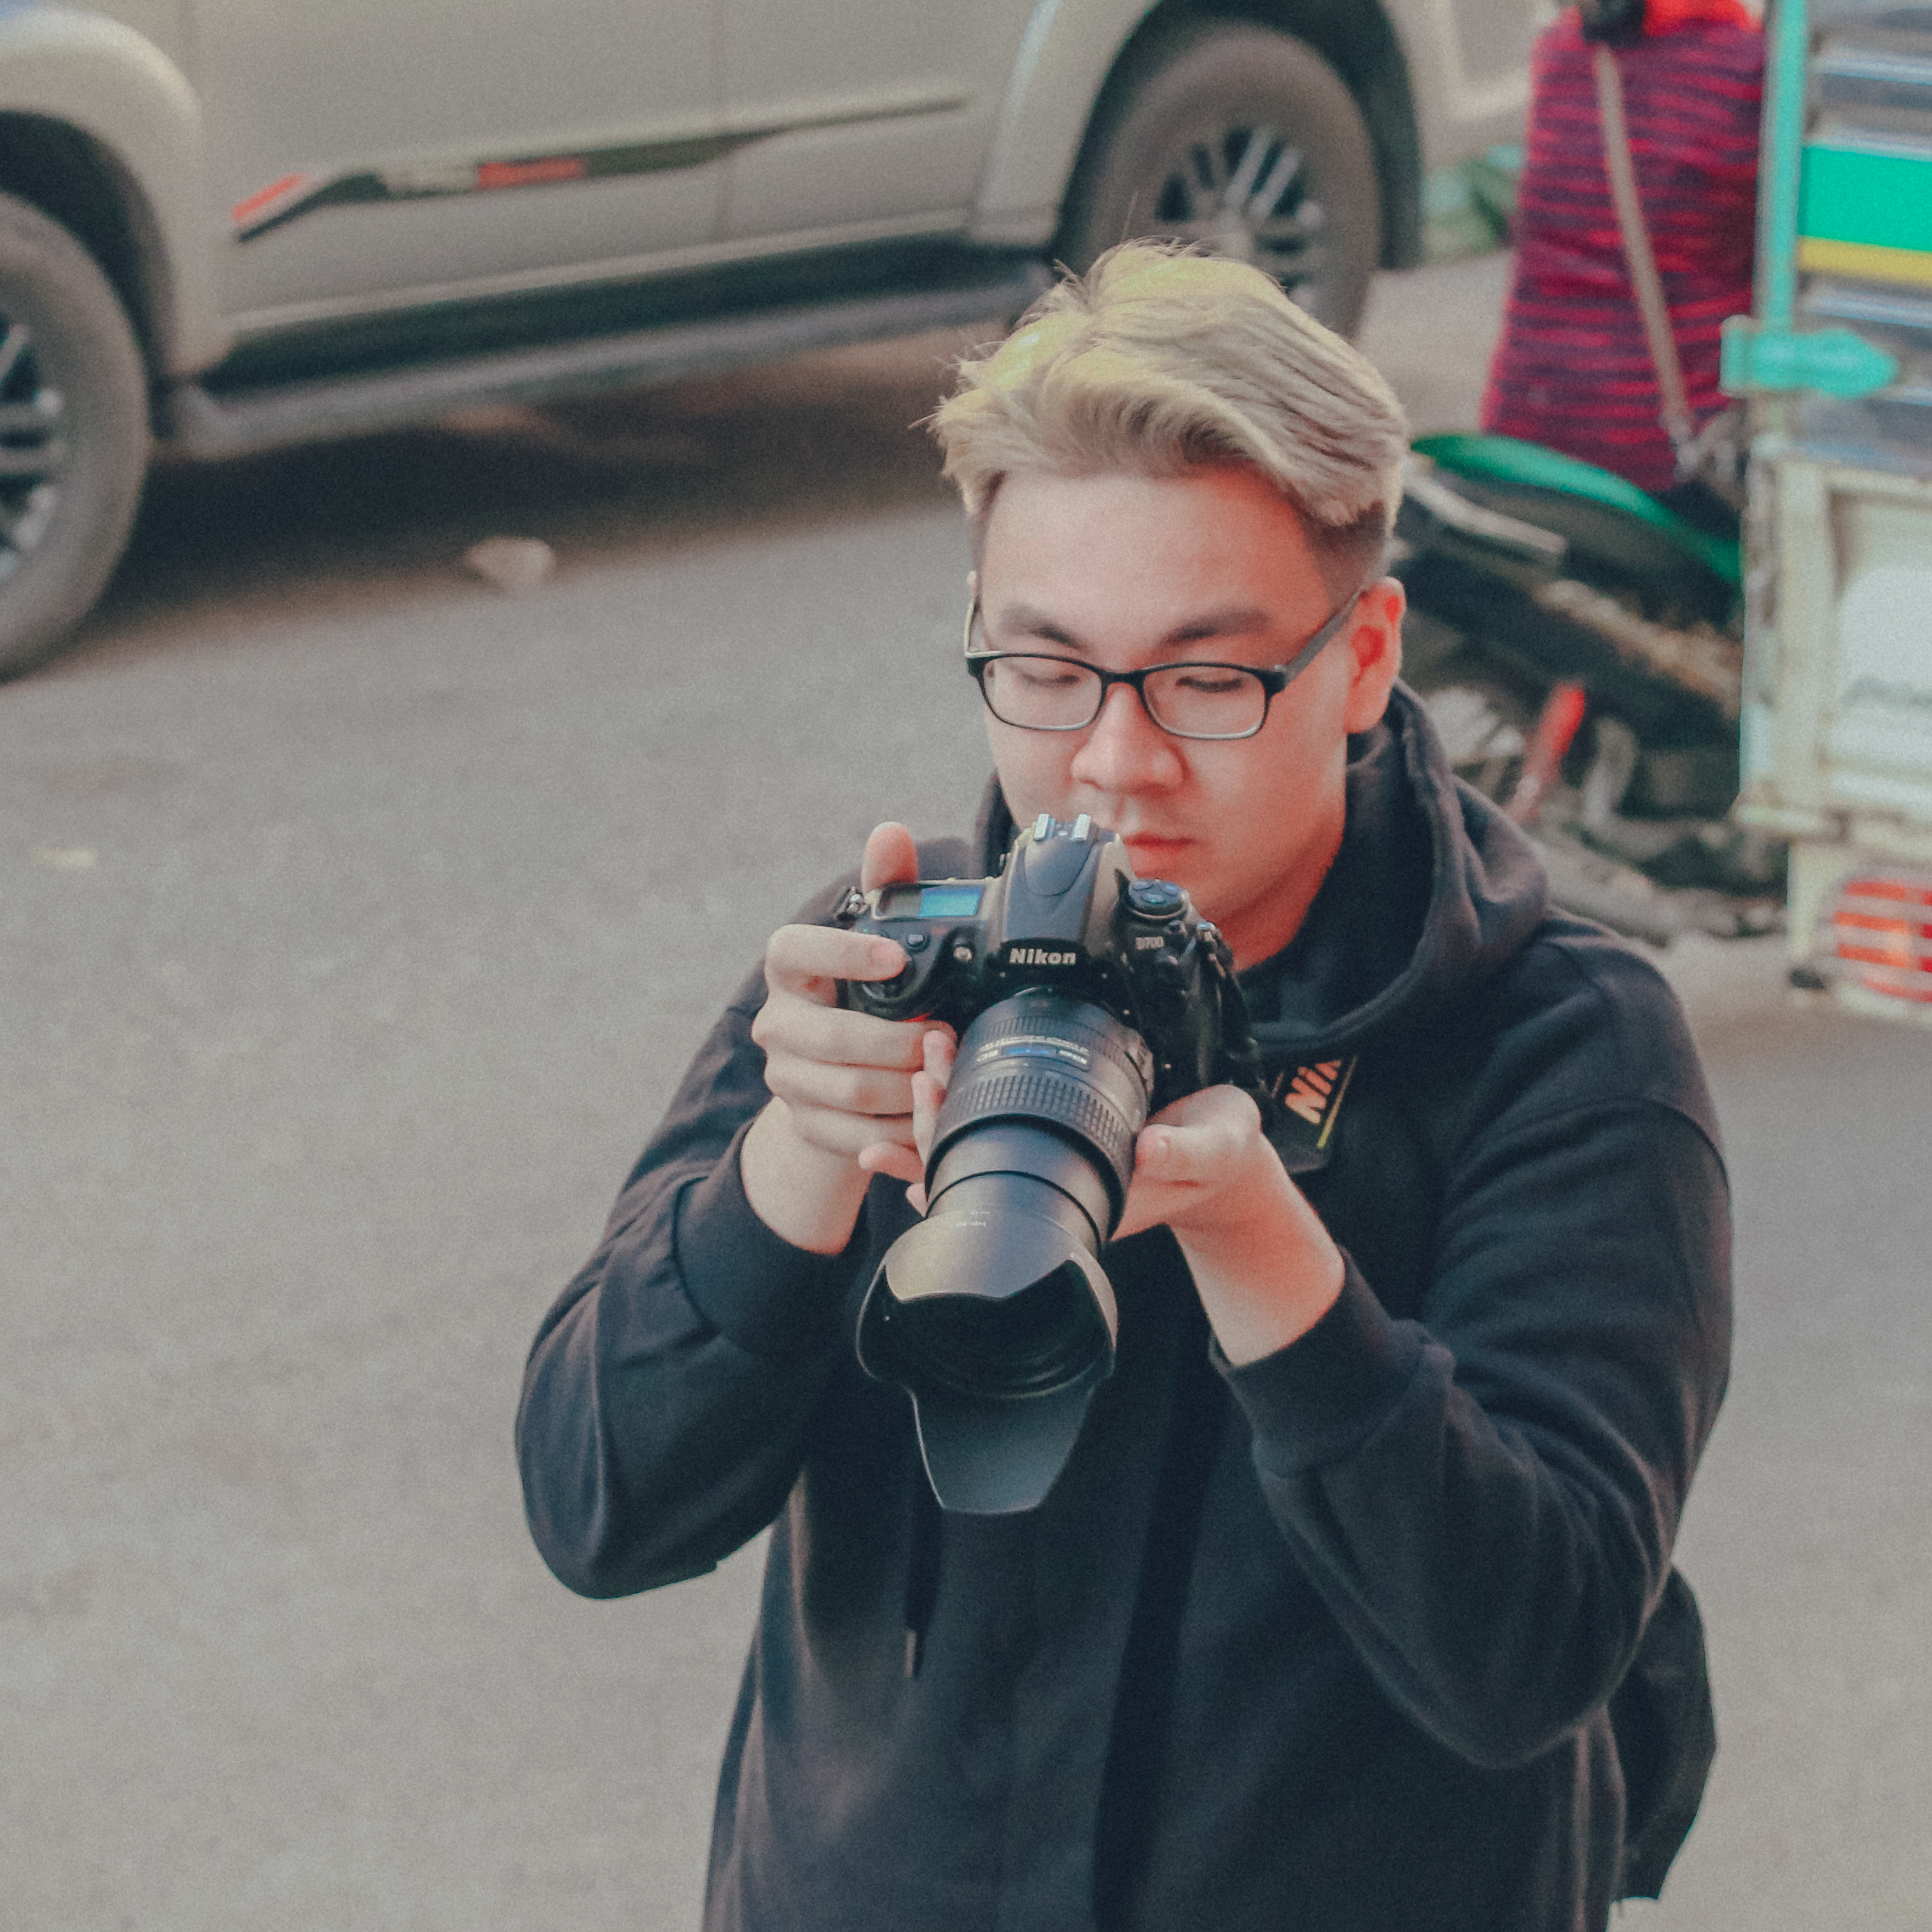
lolove, cute, portrait, travel, happy, lovely, men, photography, photograph, glasses, sunglasses, vision care, eyewear, camera operator, girl, cool, photojournalist, gun, fun